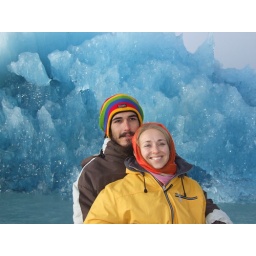
A small blue iceberg floating in Argentinian lake, from the boat